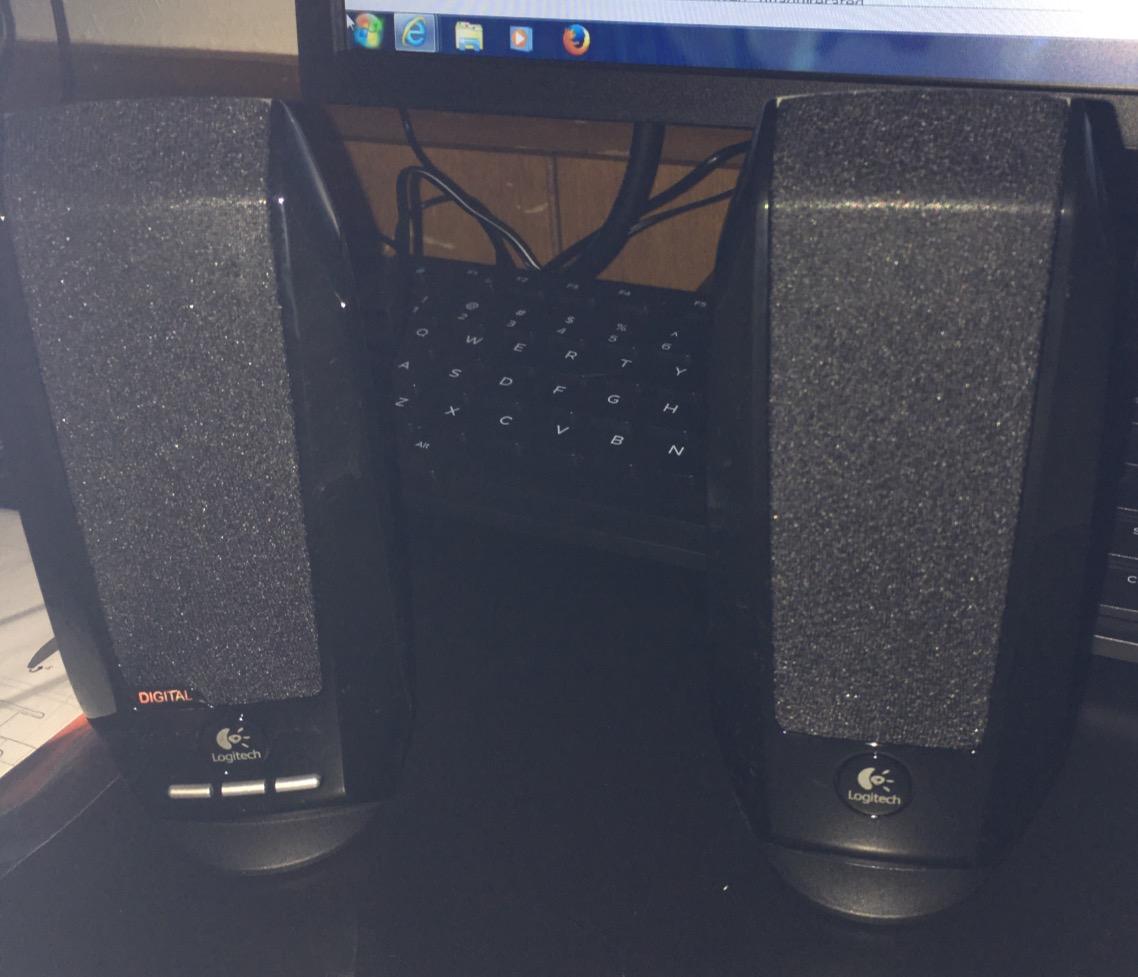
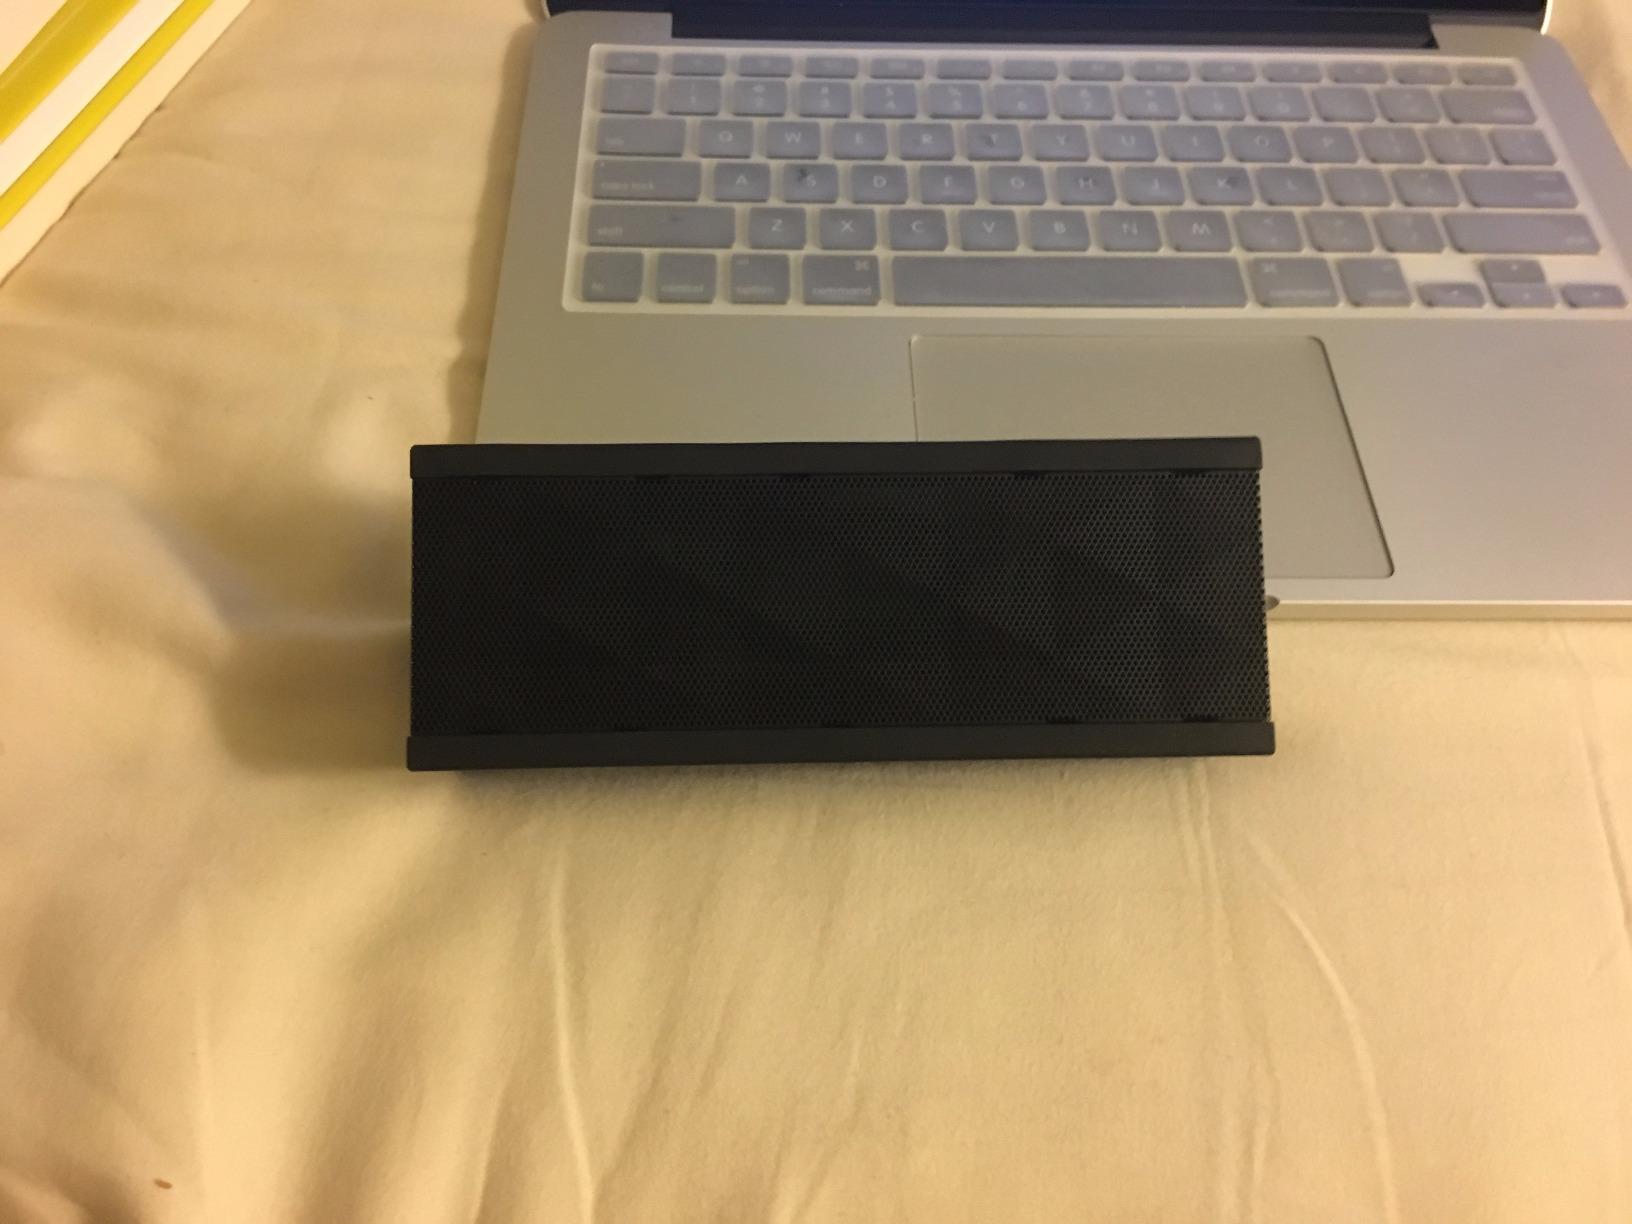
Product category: speaker
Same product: no